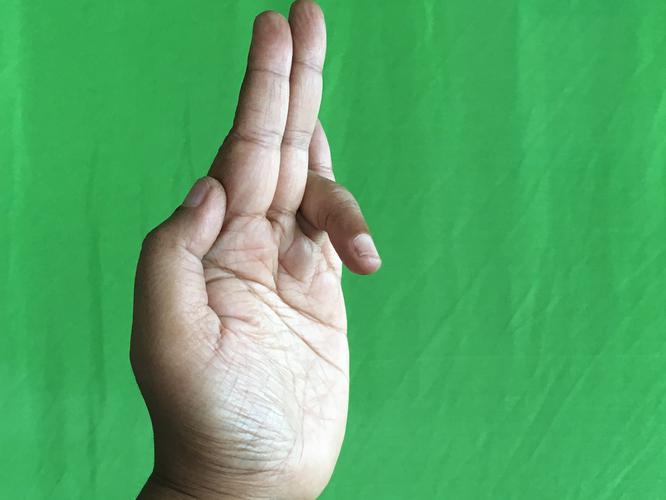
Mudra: Tripathaka
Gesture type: single_hand